French ship Constitution (1795)

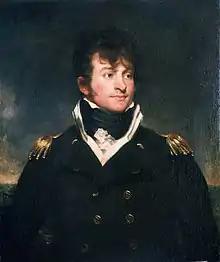
Captain Samuel Hood Linzee, 1802, by Sir Martin Archer Shee, National Maritime Museum, Greenwich

"Maida" was one of the vessels at the Second Battle of Copenhagen. There she landed a party of seamen who manned the breaching battery before the city. Because she was one of the vessels present at the seizure of the Danish fleet on 7 September, her officers and crew were entitled to share in the prize money. By the end of the year she was back in Portsmouth.